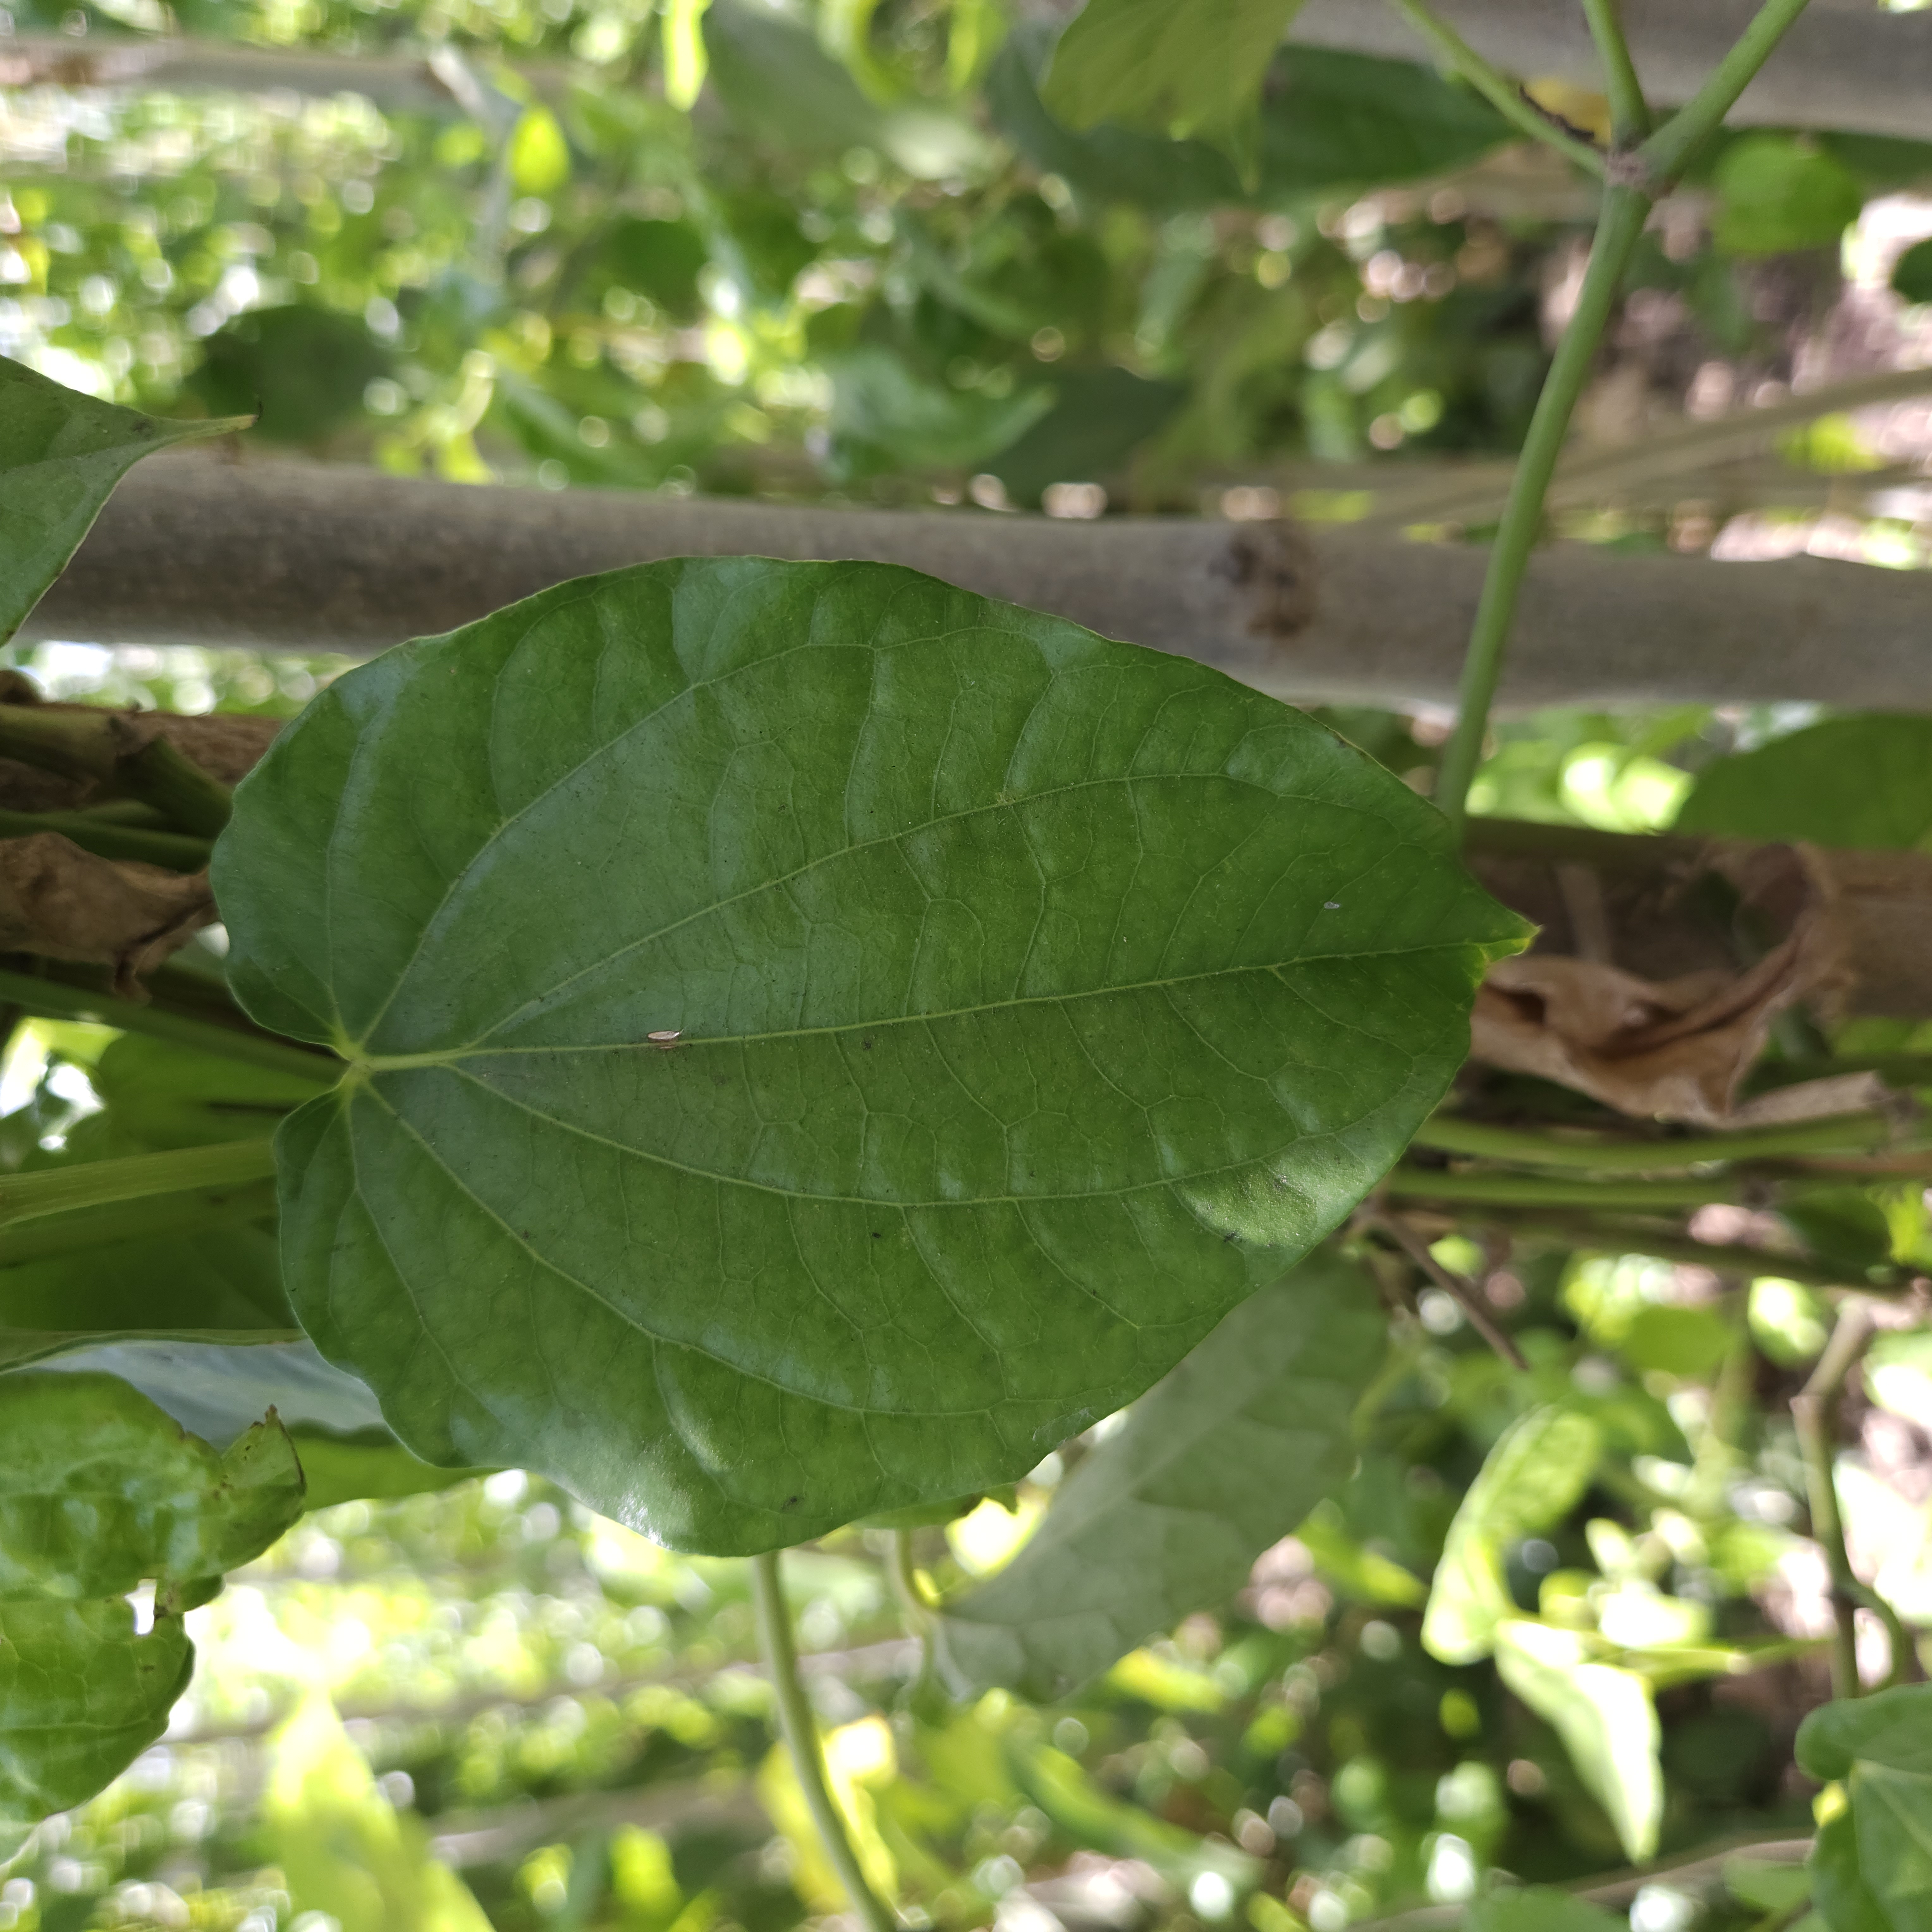
Label: Healthy